Maurice Grosse

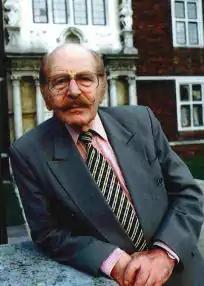
Grosse c. 1980

Maurice Grosse (6 March 1919 – 14 October 2006) was a British paranormal investigator. Famous for his involvement in the Enfield Poltergeist case from 1977 to 1979, he has been portrayed in several films and television series, including "The Enfield Haunting" (2015) by Timothy Spall and "The Conjuring 2" (2016) by Simon McBurney.